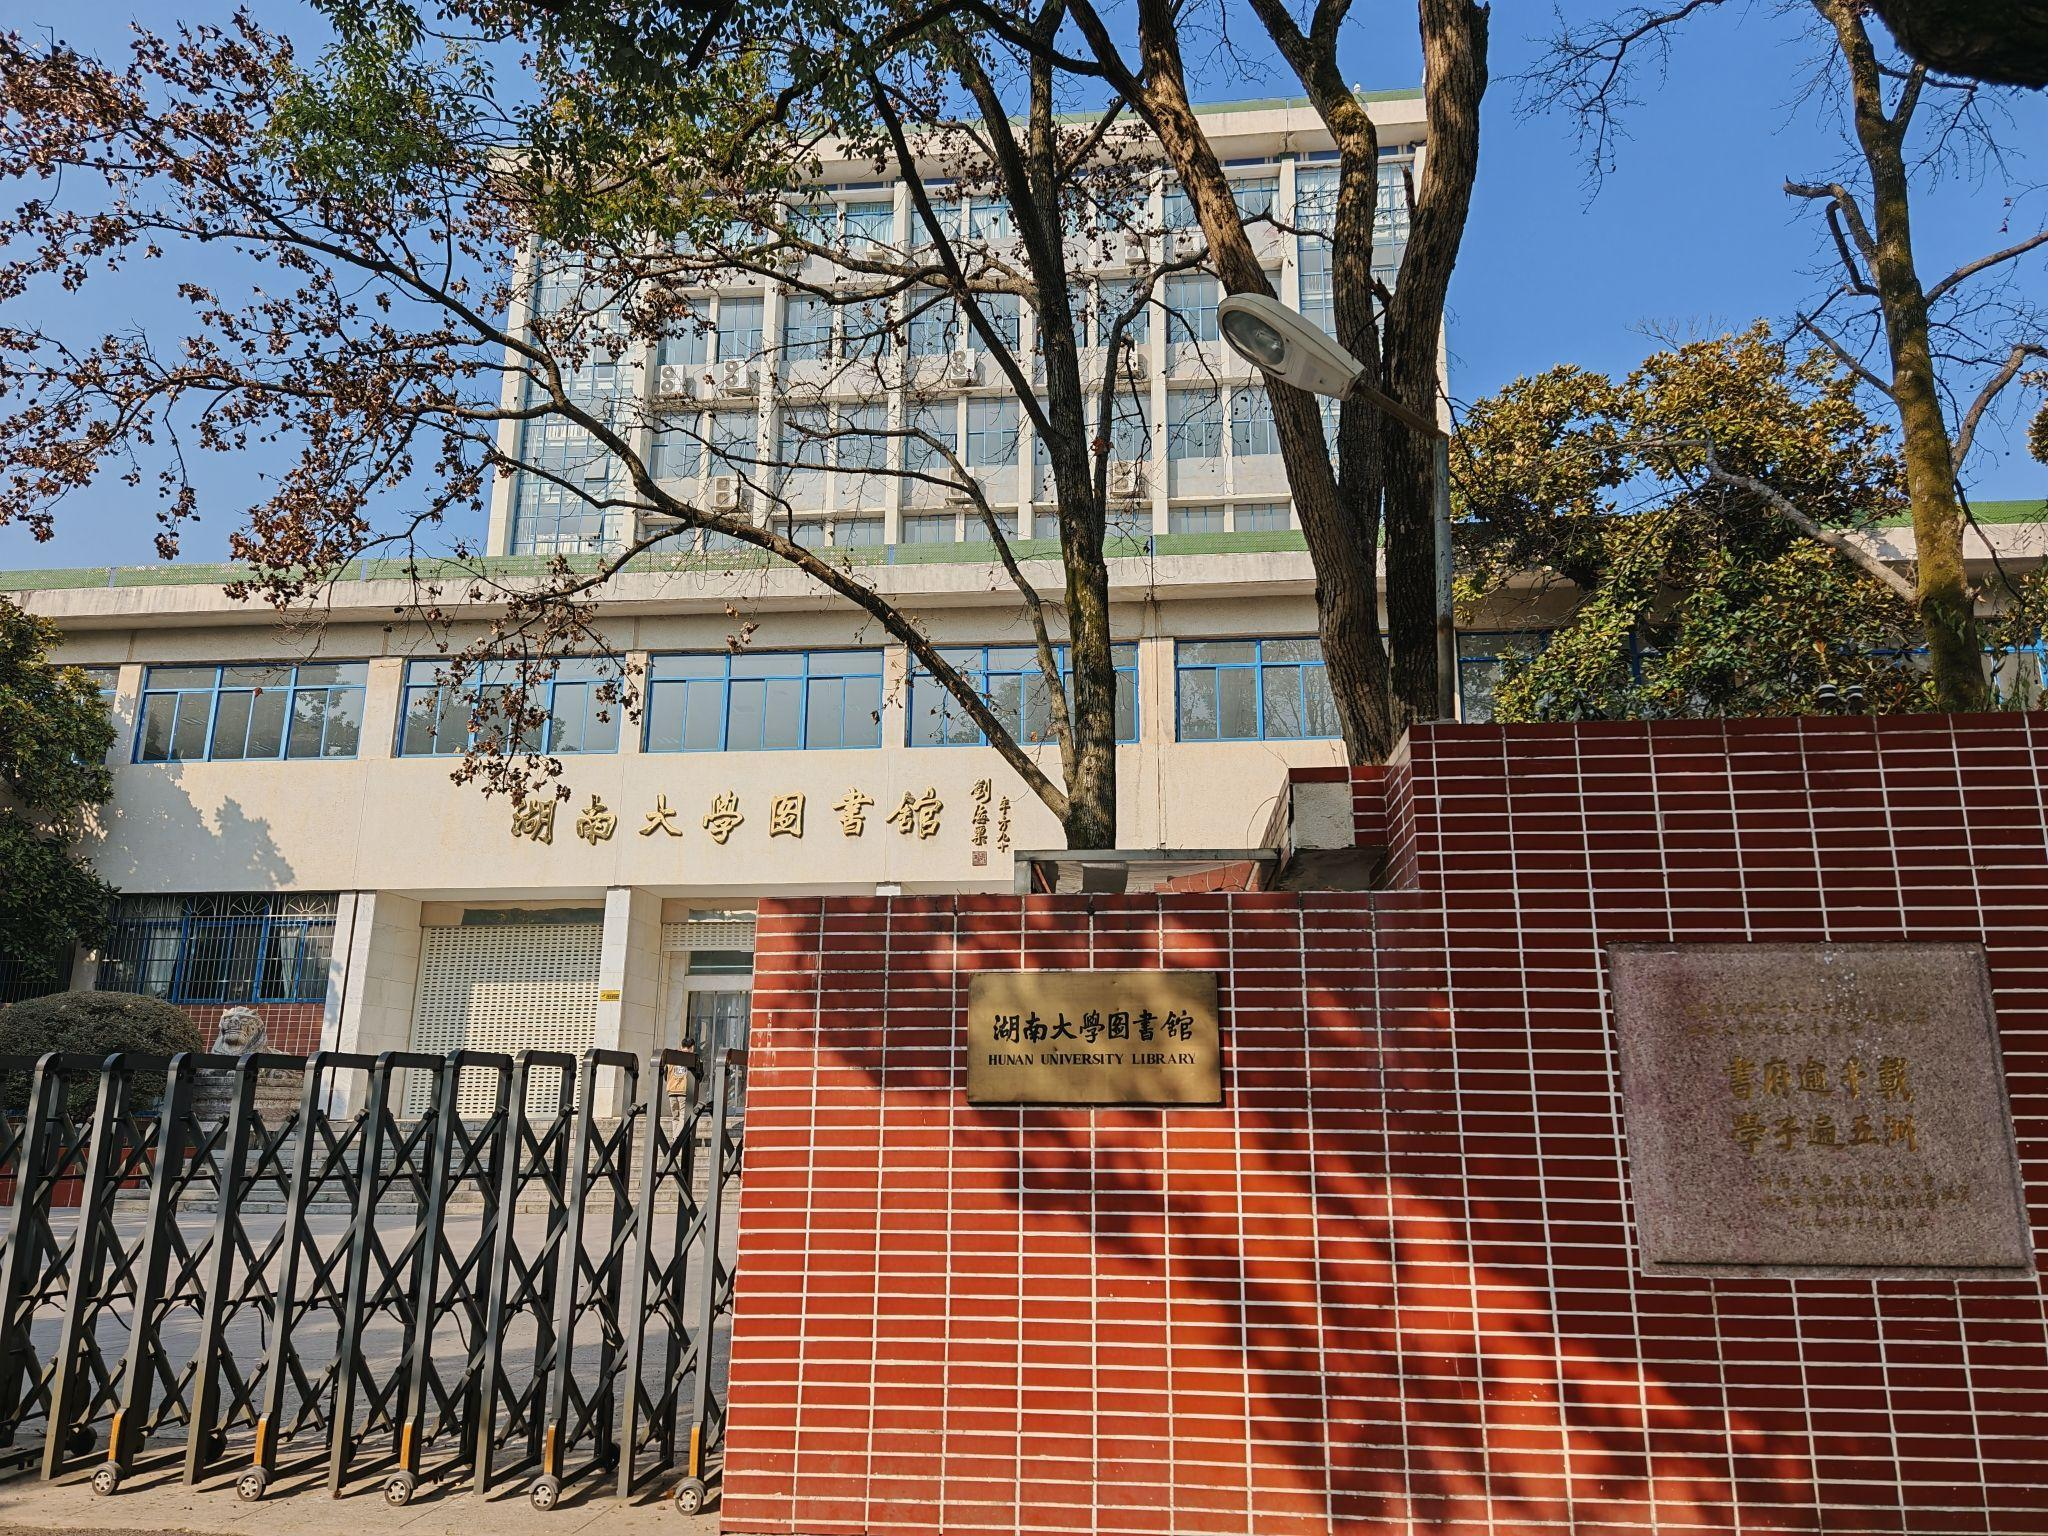
地标名称：湖南大学图书馆
所在城市：长沙市·岳麓区